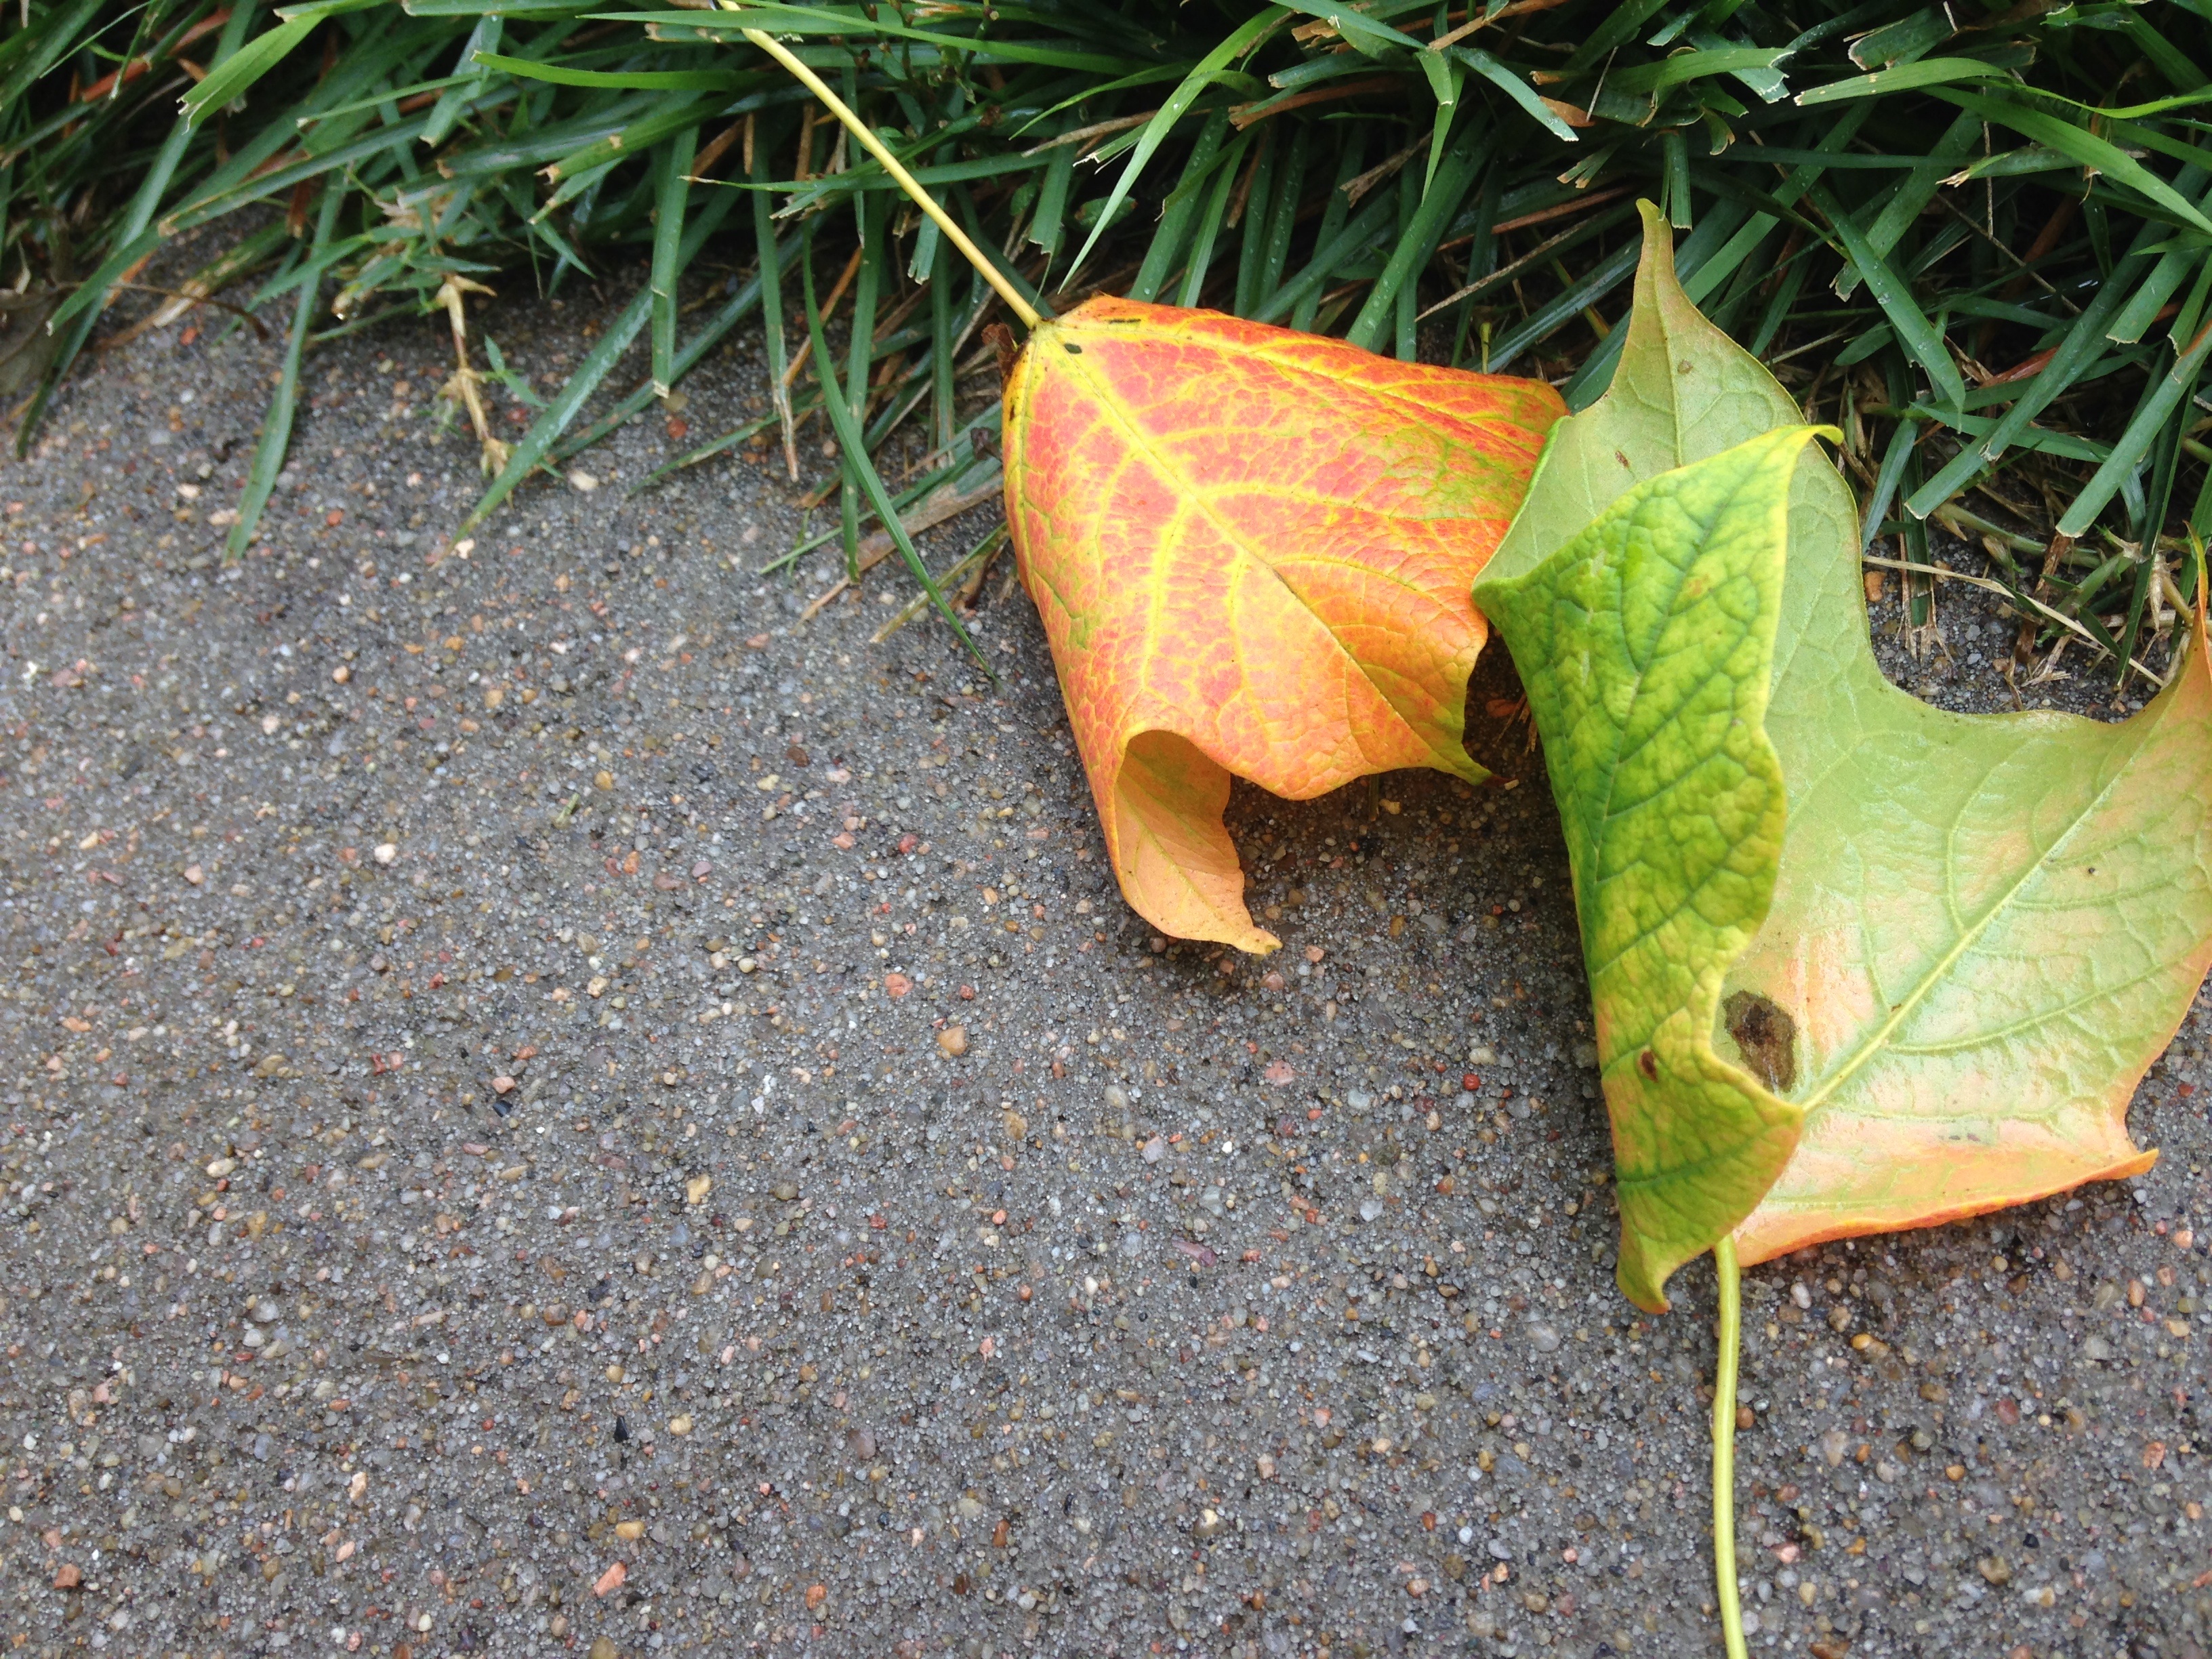
tree, nature, grass, plant, lawn, leaf, fall, flower, orange, green, autumn, botany, flora, season, fauna, maple, leaves